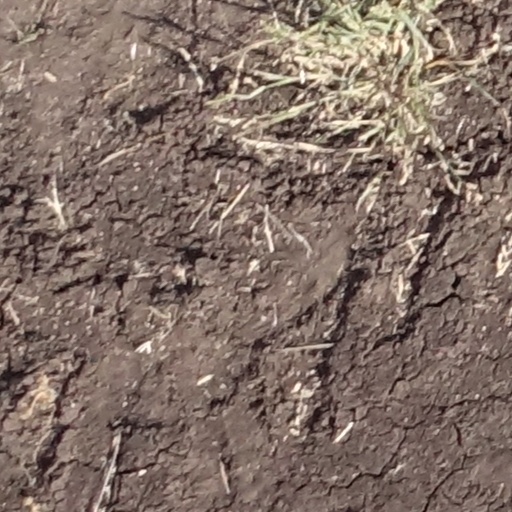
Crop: sorghum